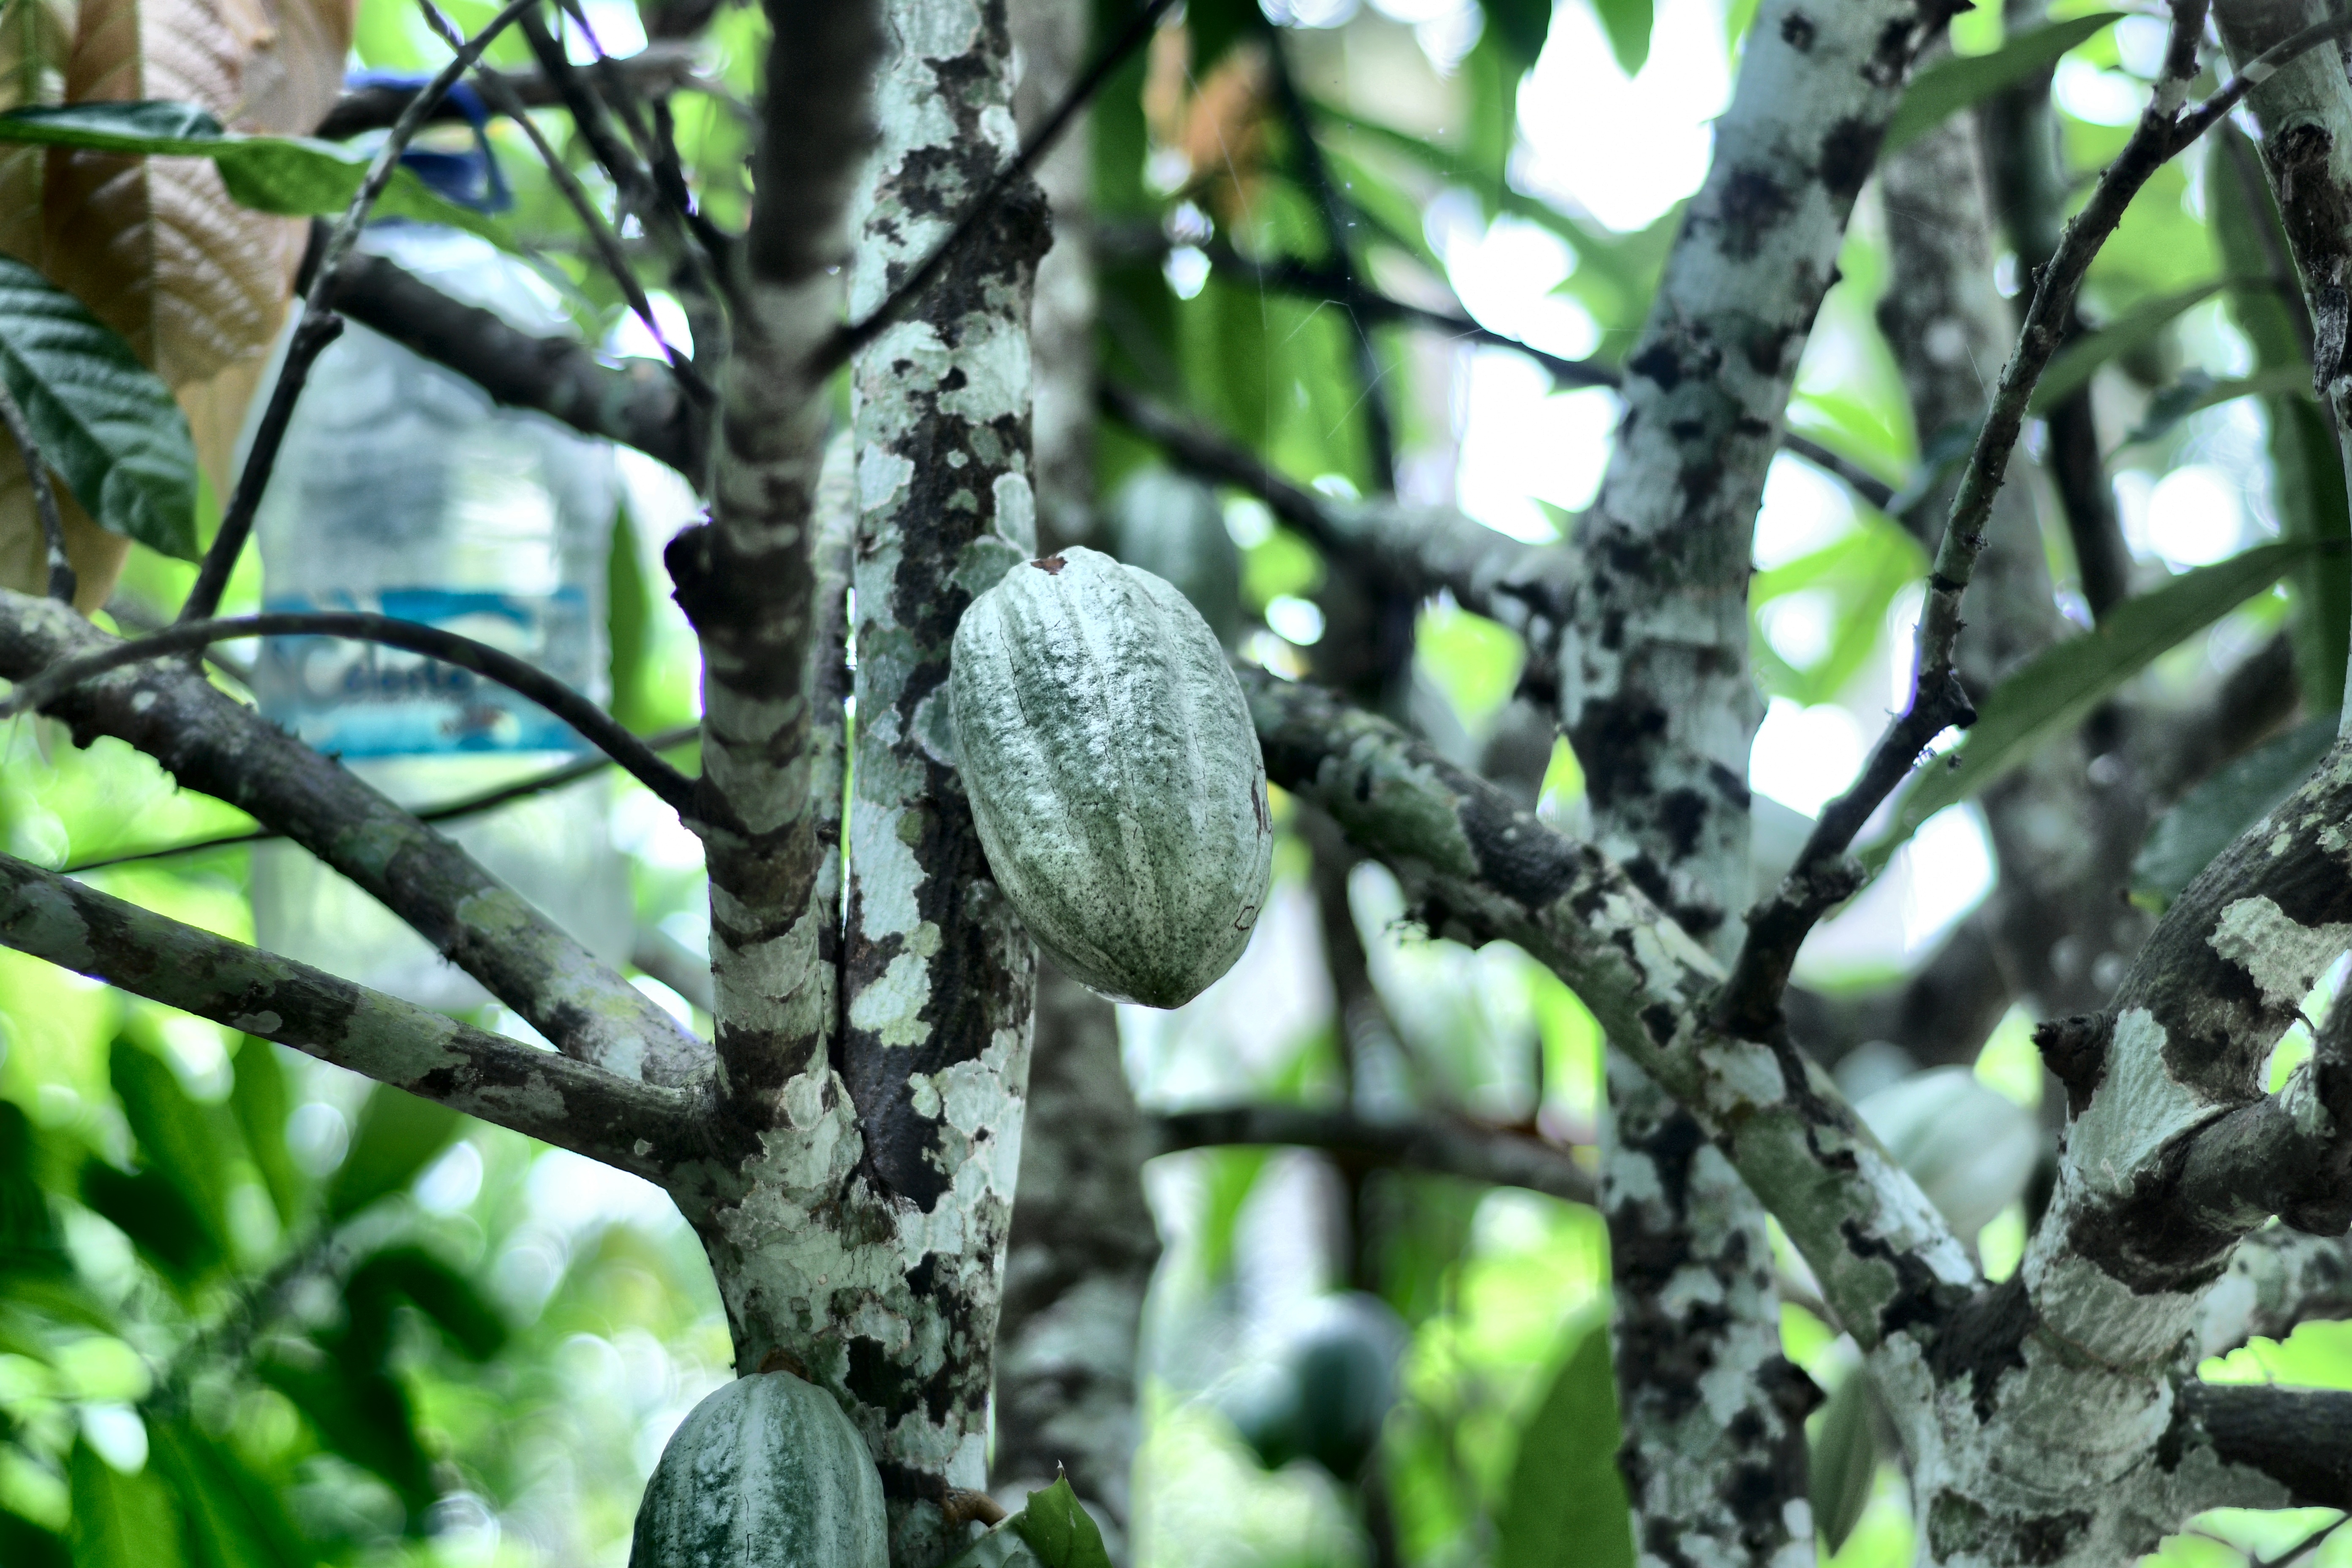
Maturity: unmature
Variety: Guiana